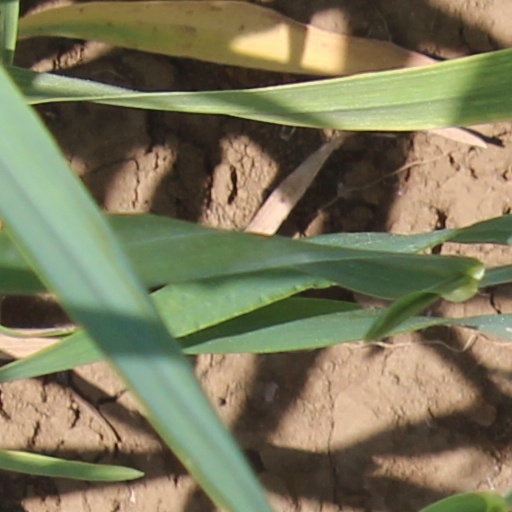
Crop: wheat